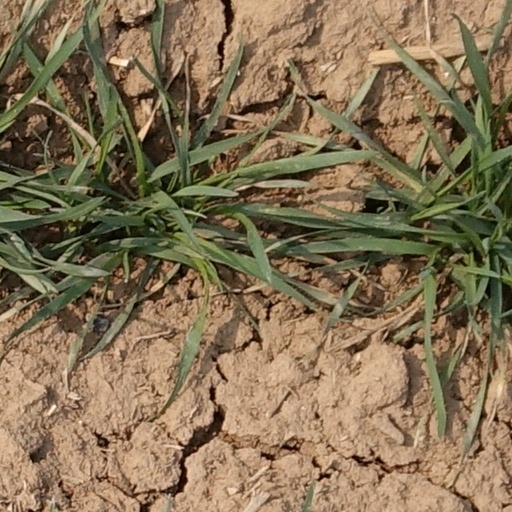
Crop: wheat